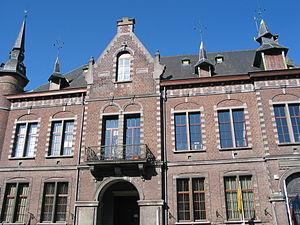
Brugelette (Belgique), rue Colonel aviateur Daumerie - L’hôtel communal(1898/1908 - architecte: Eugène Bodson).
Brugelette est un village et commune de la province de Hainaut, en Région wallonne de Belgique. Cet endroit est très connu pour abriter le parc animalier de Pairi Daiza. Depuis 1977, à la suite de la réorganisation géographique communale du Royaume, Brugelette est le centre d'une entité nouvelle regroupant les anciennes communes d'Attre, Brugelette, Cambron-Casteau, Gages, et Mévergnies-lez-Lens.